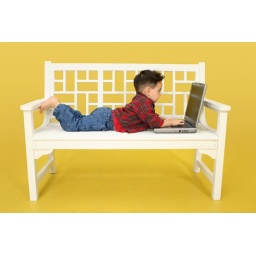
Addorable three year old boy working on laptop. Laying on white bench over yellow background.